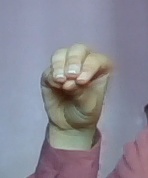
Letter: ha